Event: Nepal Earthquake
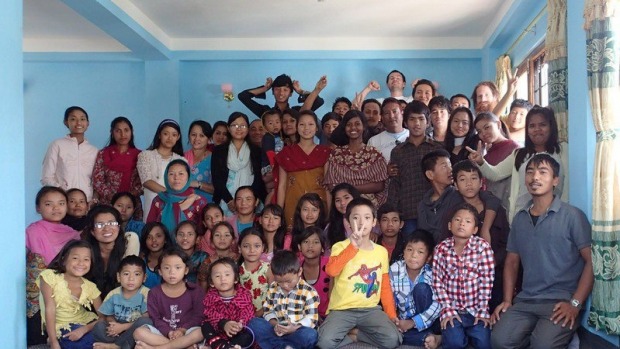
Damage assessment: no_damage